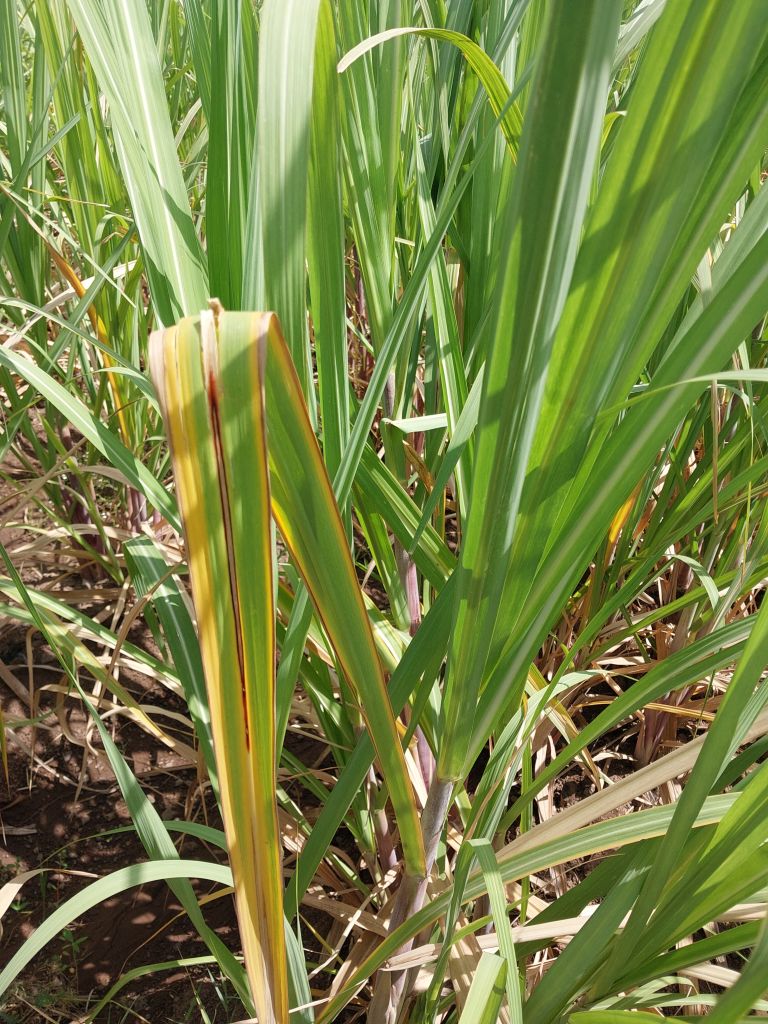
Label: Brown Spot